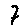
Label: 7